Sega Genesis Collection

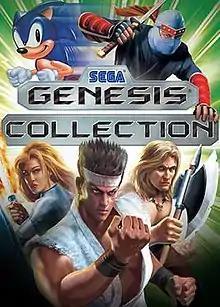
North American PlayStation 2 cover art

Sega Genesis Collection (Sega Mega Drive Collection in PAL regions) is a compilation of video games developed by Digital Eclipse and published by Sega for PlayStation 2 and PlayStation Portable. The collection includes twenty-eight Sega Genesis games from a variety of genres, as well as unlockable classic Sega arcade games, with different sets of arcade games for the PlayStation 2 and PlayStation Portable versions. A sequel was released in 2009 called "Sonic's Ultimate Genesis Collection" for PlayStation 3 and Xbox 360.